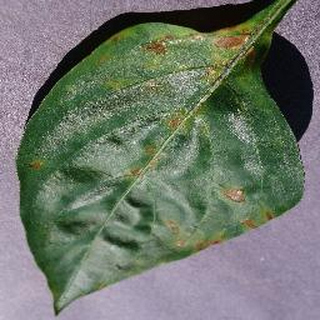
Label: bell_pepper_bacterial_spot